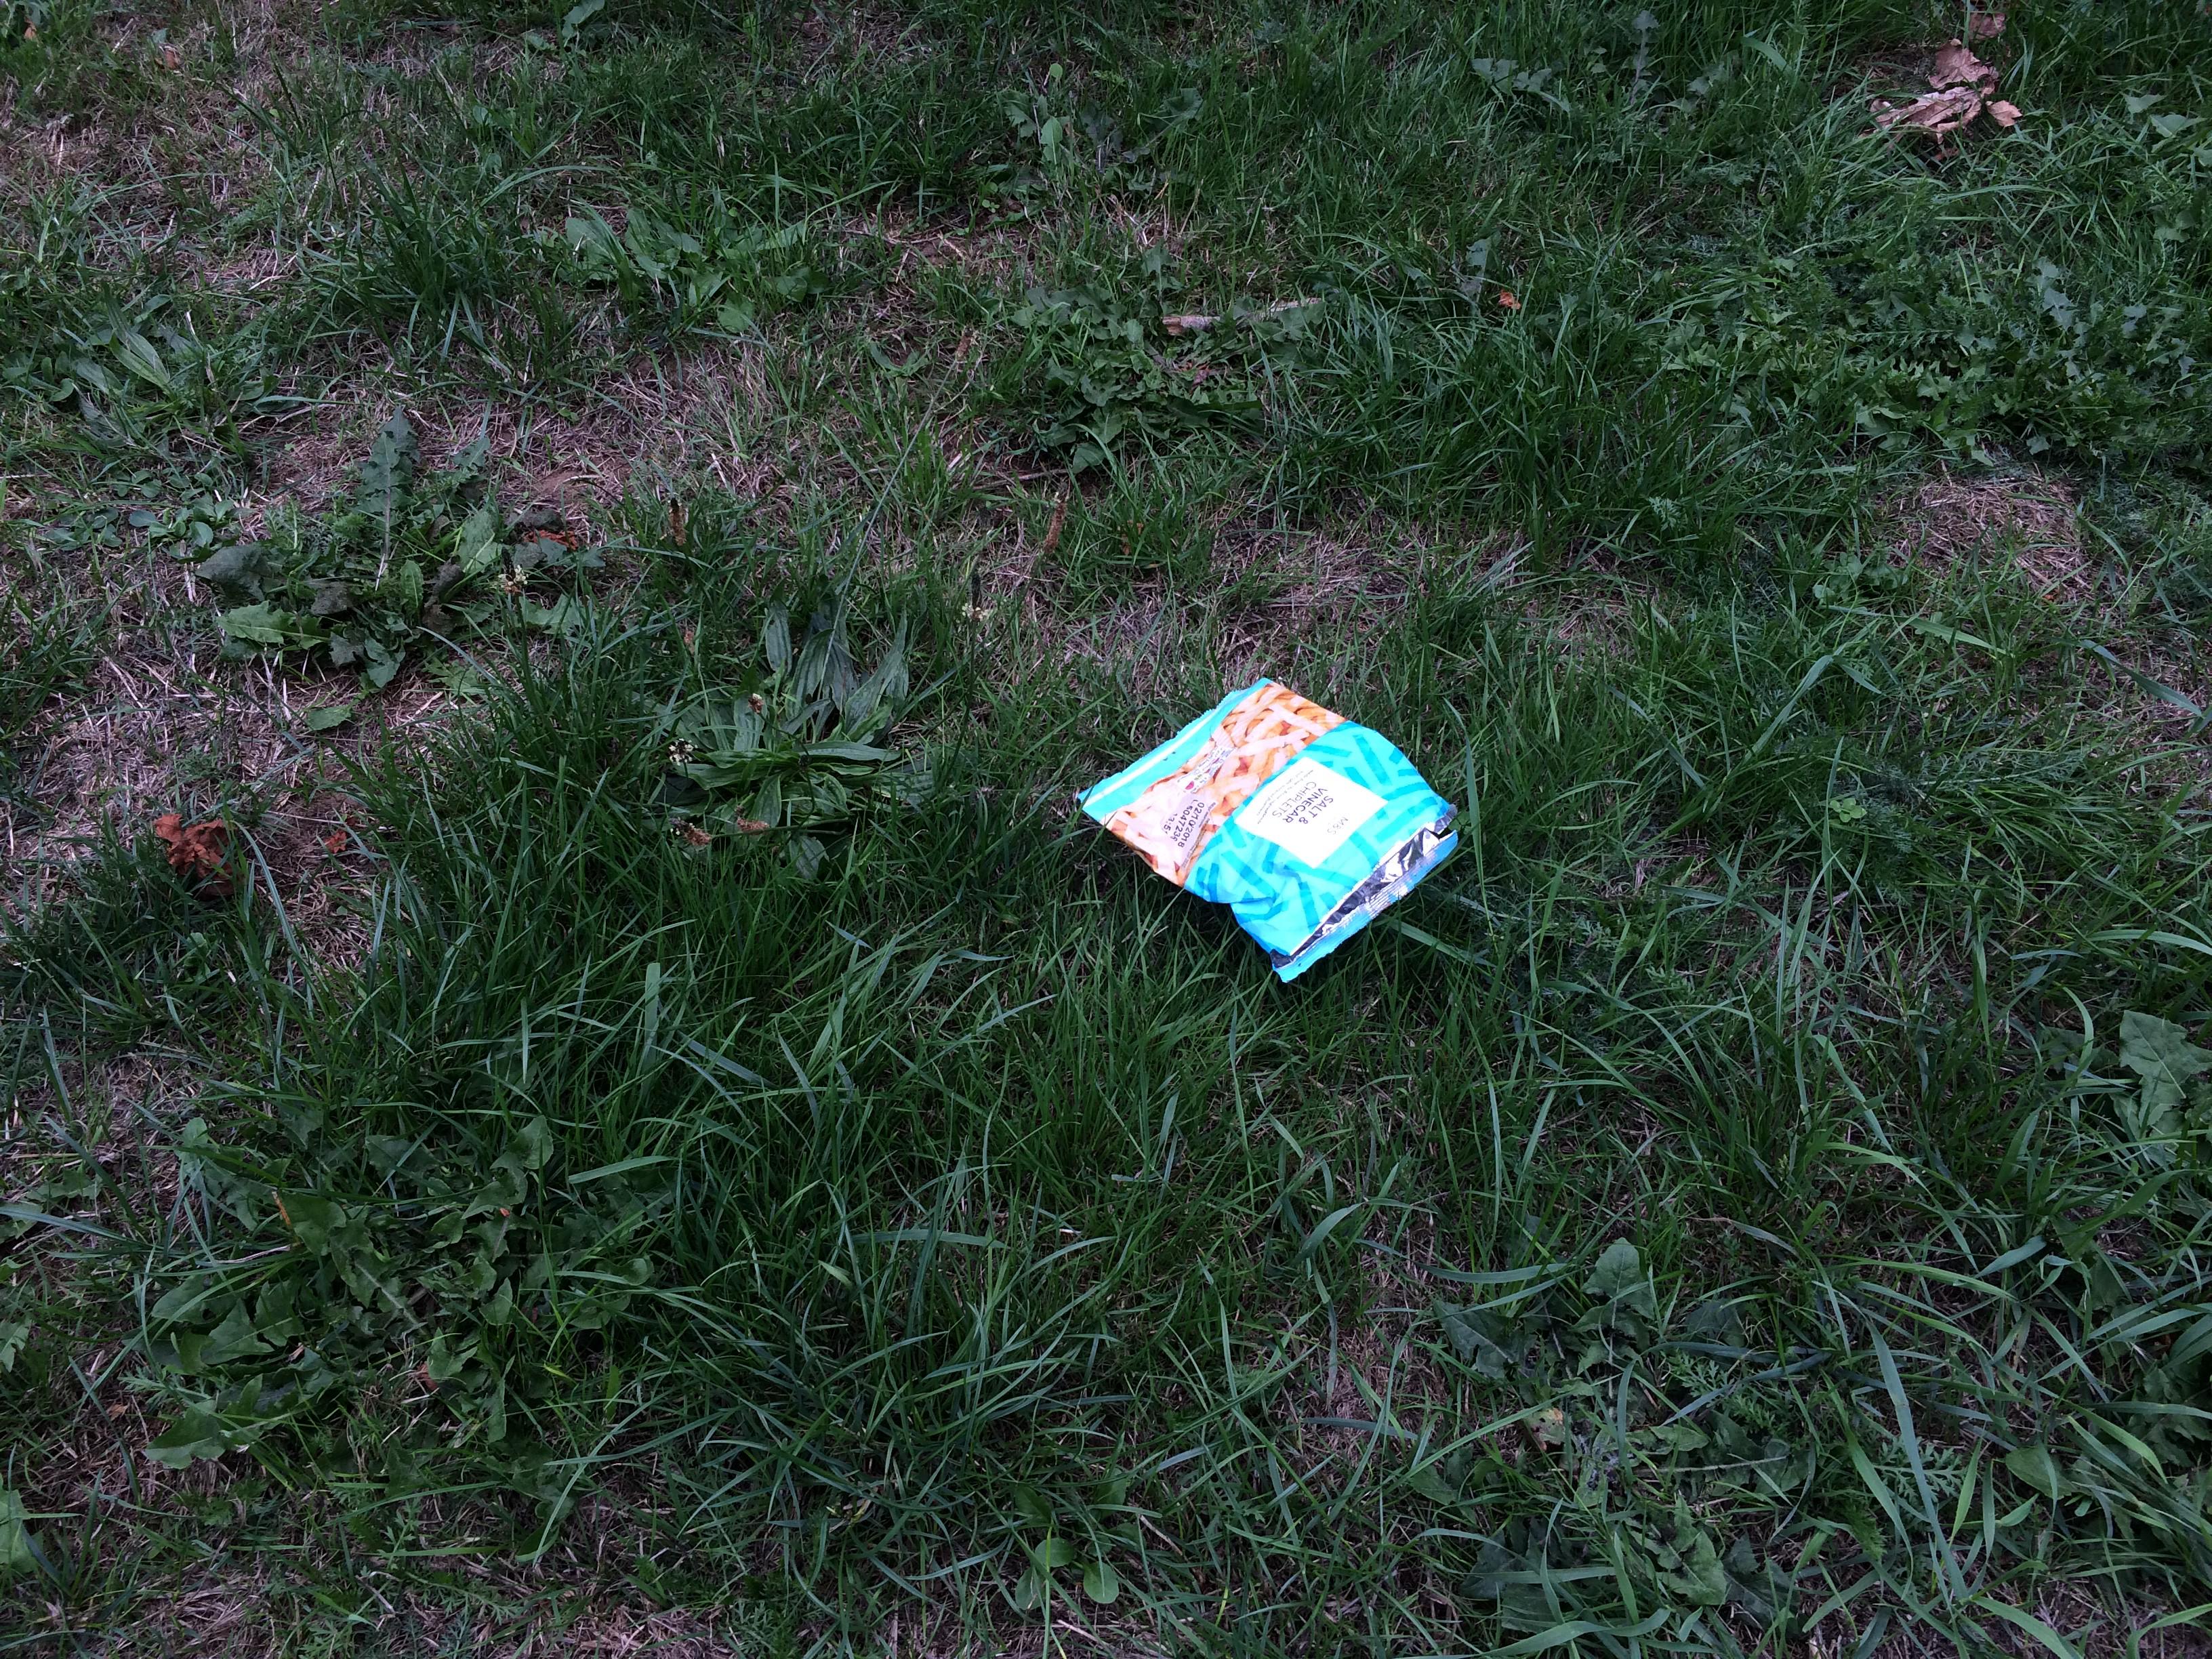
Object: Crisp packet (Plastic bag & wrapper)